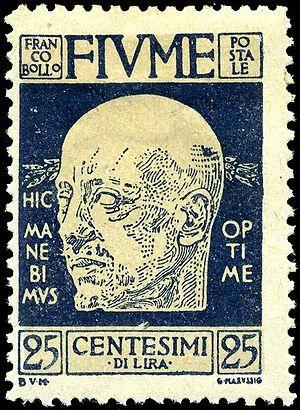
Le premier traité de Rapallo signé le 12 novembre 1920 est un accord par lequel l'Italie et la Yougoslavie établissent les frontières des deux royaumes et leur respective souveraineté, dans une tentative pour résoudre la situation conflictuelle créée par la conférence de paix de Saint-Germain-en-Laye de 1919.